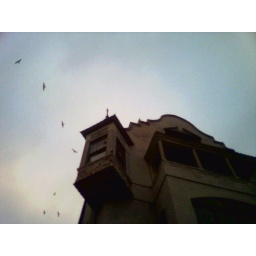
birds fly over building